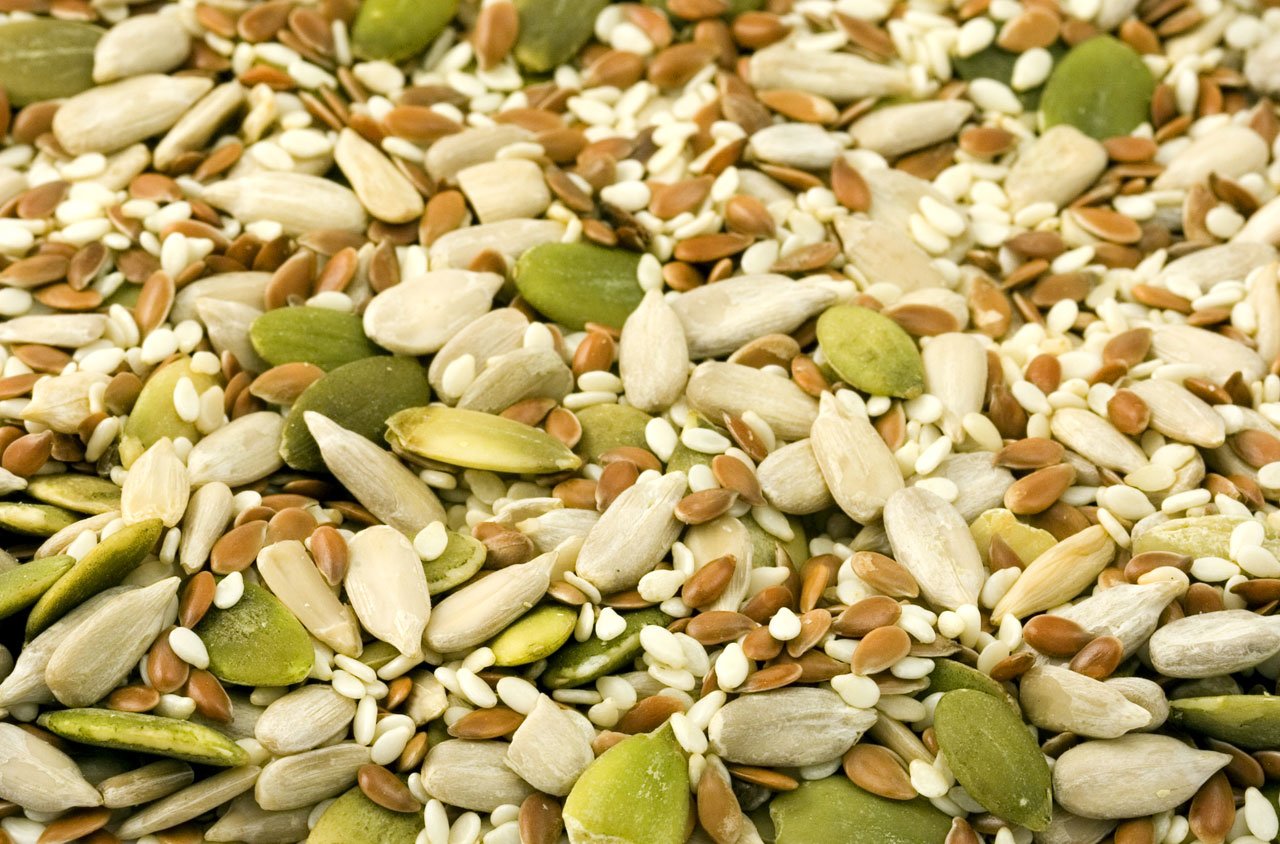
plant, seed, dish, meal, food, herb, produce, crop, pumpkin, nut, agriculture, kernel, sunflower, seeds, nuts, background, sesame, flowering plant, sunflower seed, grass family, land plant, nuts seeds